Jack N. Tobin

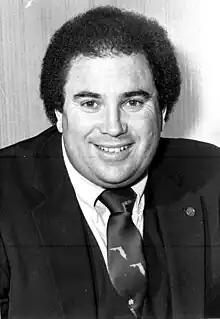
Tobin in 1992

Jack N. Tobin (September 14, 1941 – April 19, 2011) was an American politician. He served as a Democratic member for the 88th and 95th district of the Florida House of Representatives.